Robert Gooch

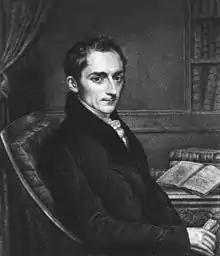
Robert Gooch

Born at Great Yarmouth, Norfolk, in June 1784, he was son of Robert Gooch, a sea captain who was a grandson of Sir Thomas Gooch. He was educated at a private day school, and when fifteen was apprenticed to Giles Borrett, surgeon-apothecary at Yarmouth. When Horatio Nelson came to visit the wounded of the battle of Copenhagen, Gooch went round the Yarmouth Hospital with him.